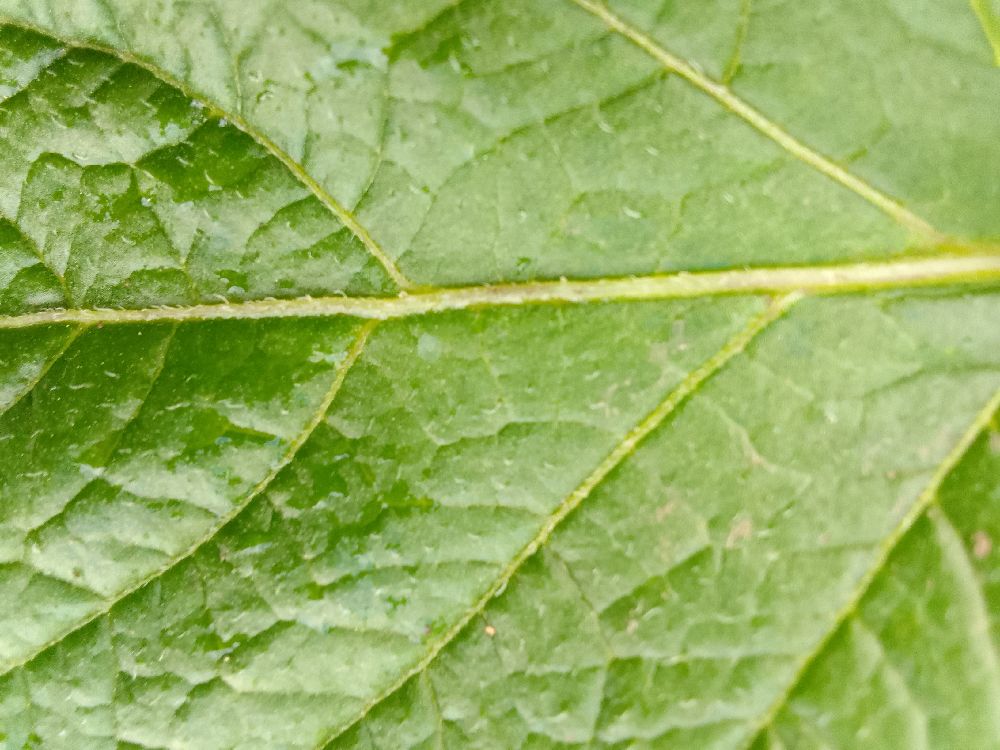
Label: Healthy